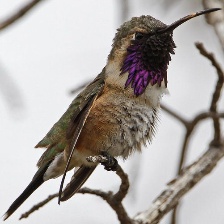
Species: LUCIFER HUMMINGBIRD
Scientific name: CALOTHORAX LUCIFER
ImageNet parent category: hummingbird